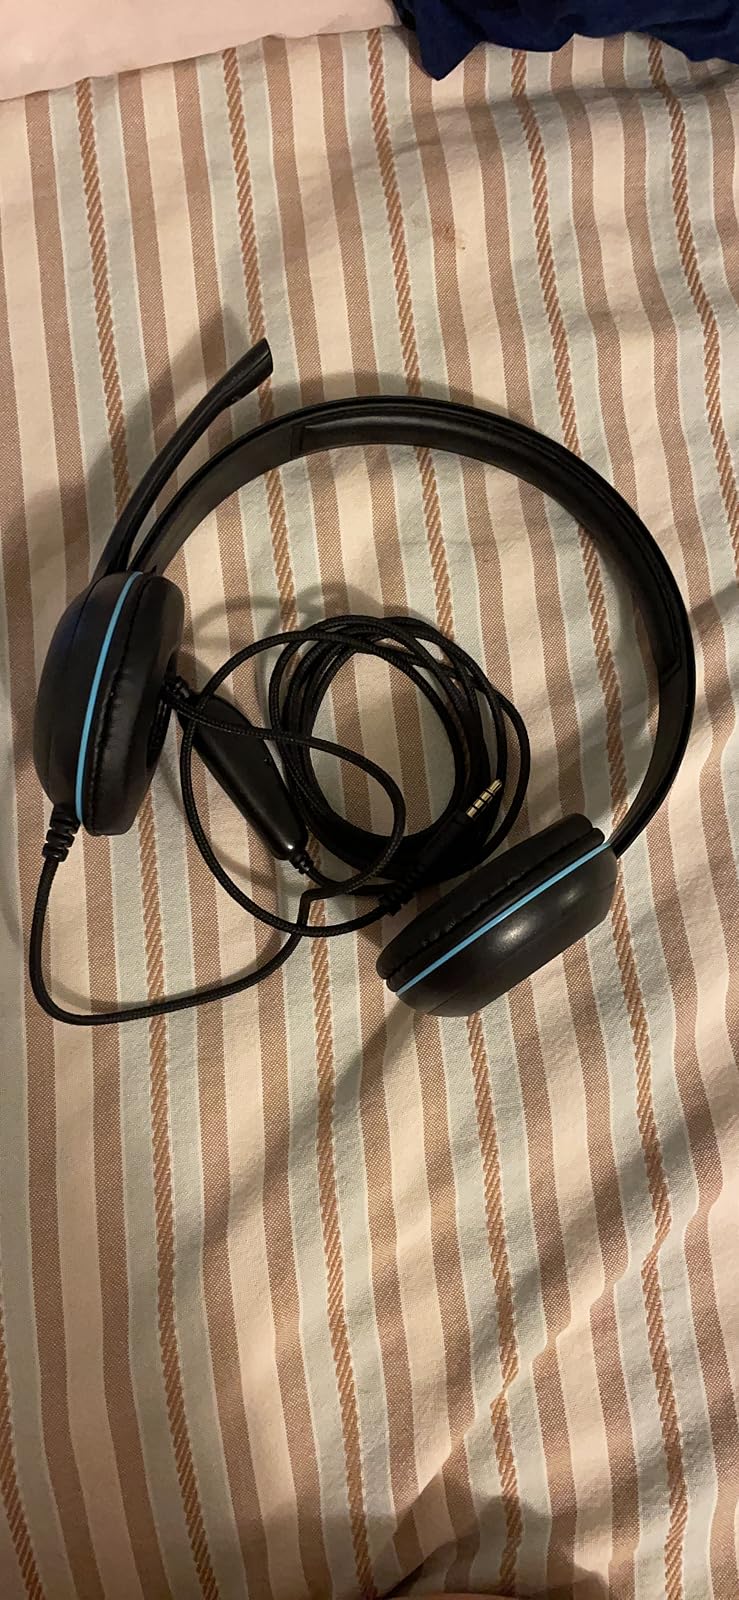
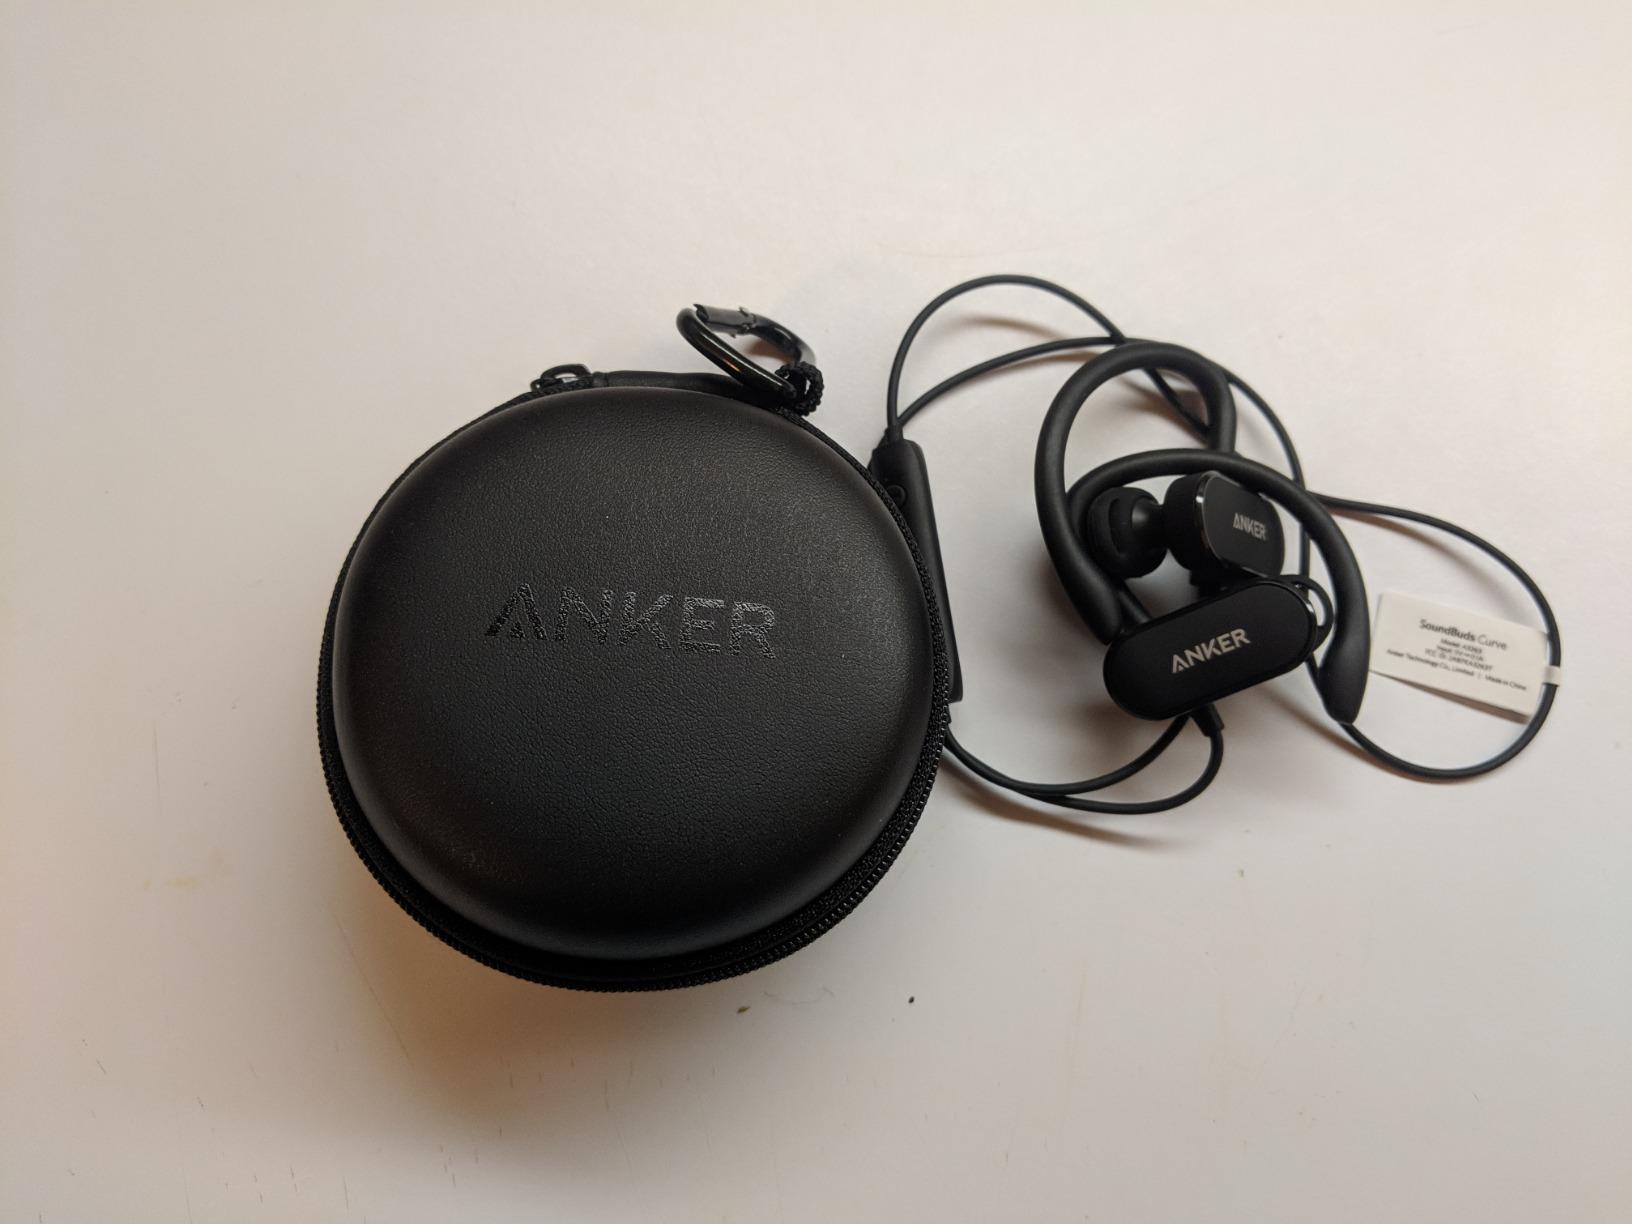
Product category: headphones
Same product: no